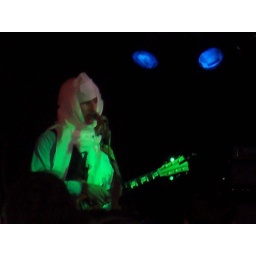
Tim Rogers playing live at the Adelaide Unibar with the Temperance Union, dressed in a toilet paper head dress